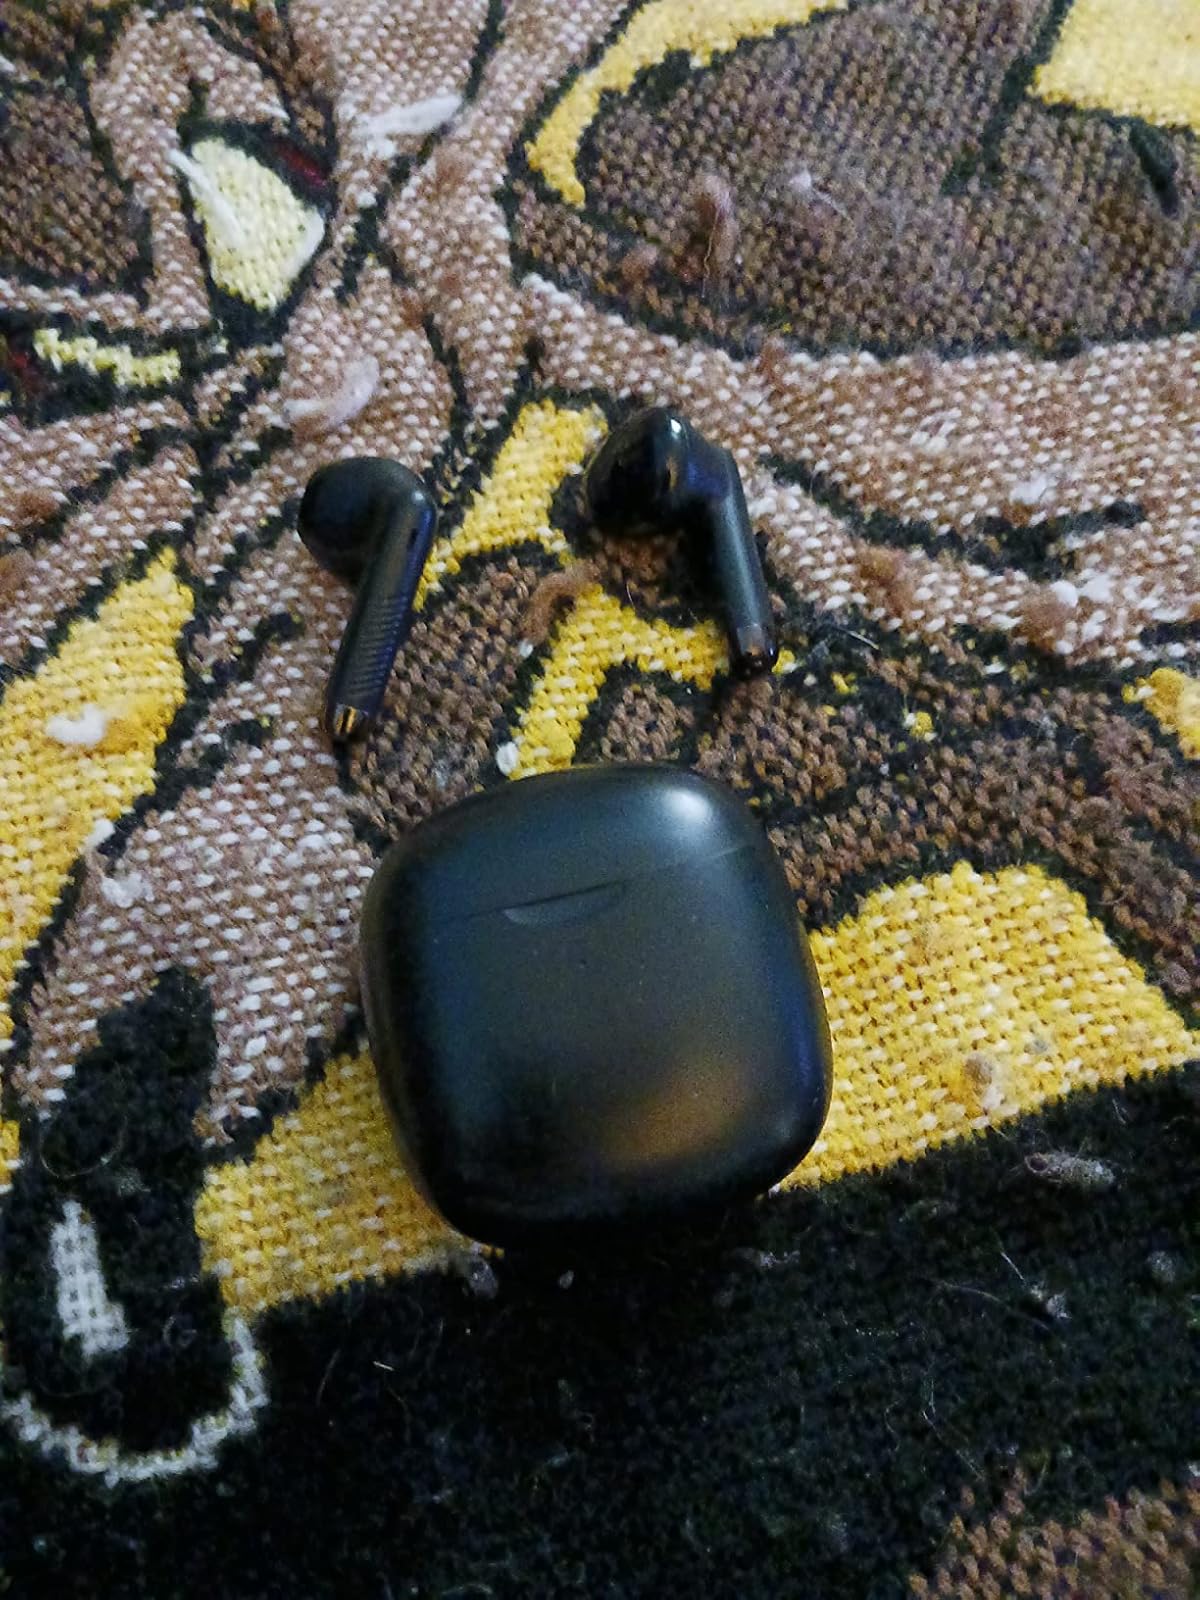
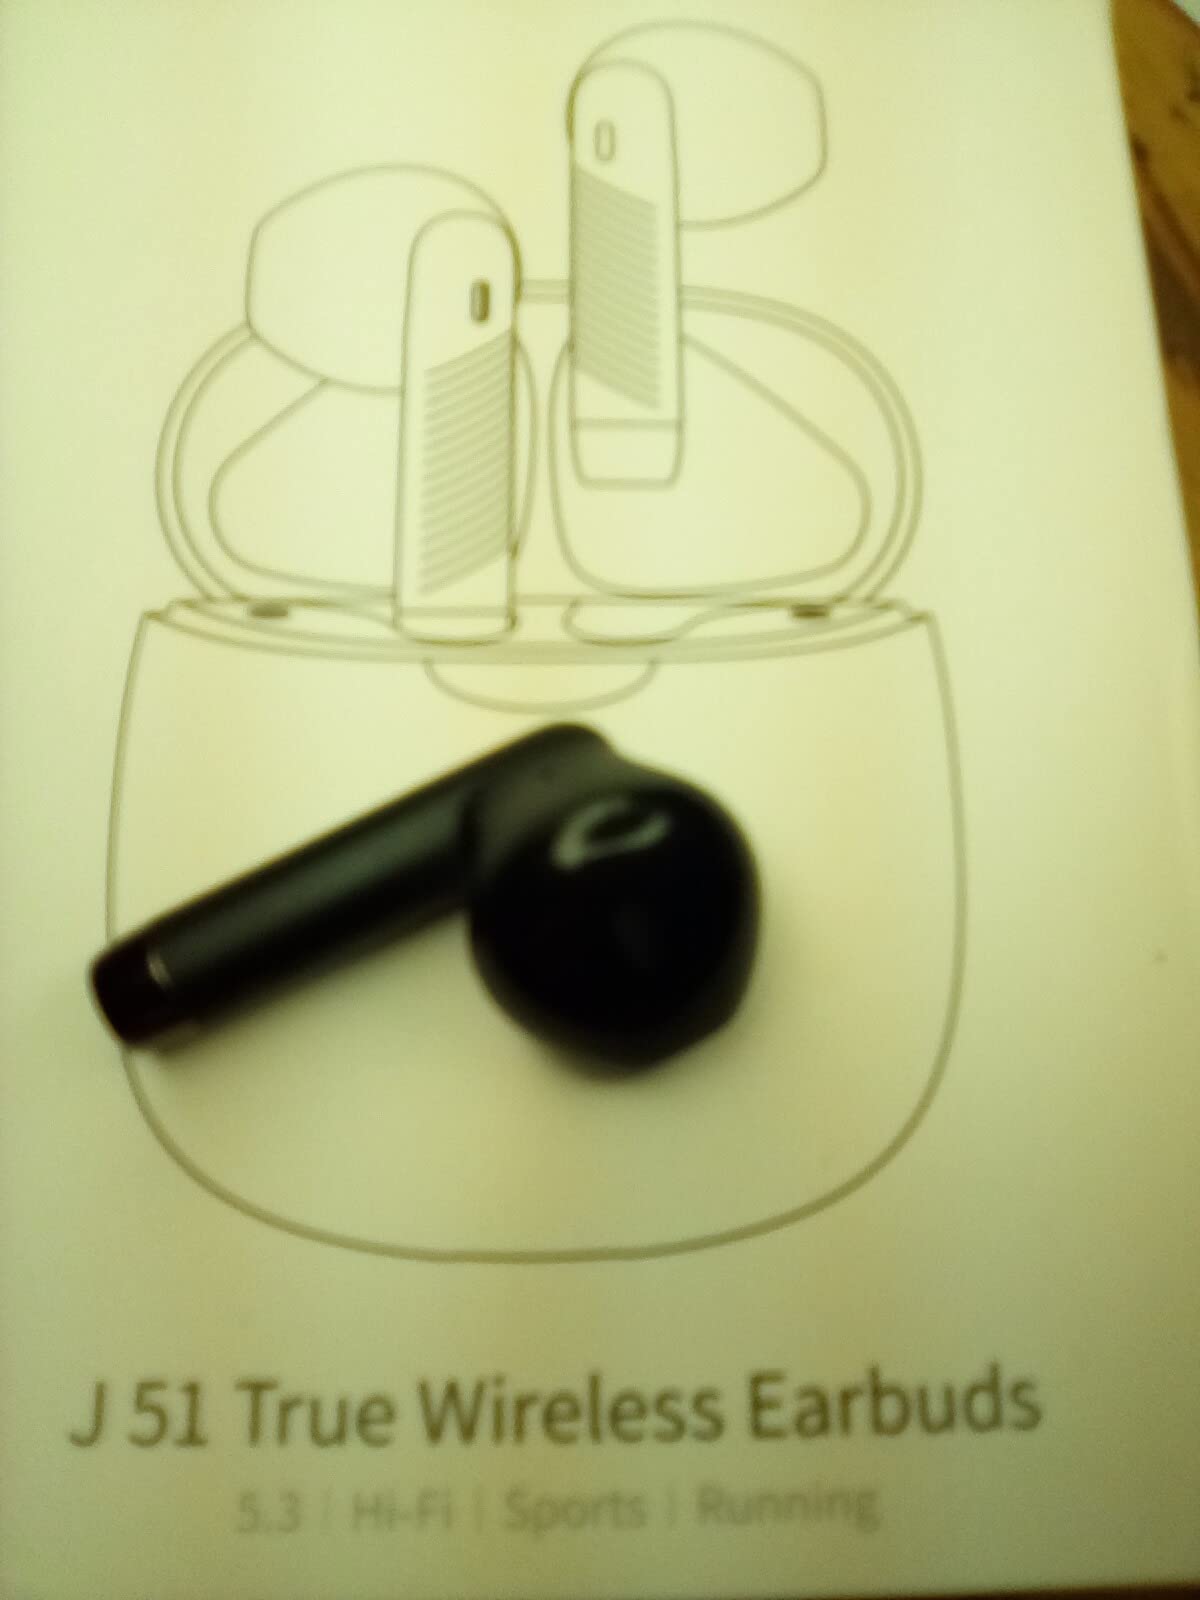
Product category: earbuds
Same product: yes